Telpyn Point

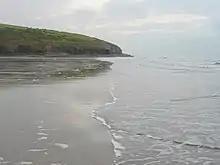
Telpyn Point

Telpyn Point is a headland on the Carmarthenshire coast, Wales. Set at the back of Carmarthen Bay, to its east are Marros Sands and to the west a beach which stretches in front of the Pembrokeshire village of Amroth. There are numerous sea caves in the quartzitic sandstone cliffs here. A path around the headland carries the Wales Coast Path. The Marros-Pendine Coast is protected as a 'mixed' Site of Special Scientific Interest, i.e. for its biological and geological interest. The good geological exposure of Carboniferous age rock strata at Telpyn Point has led to its name being given to the Telpyn Point Sandstone Formation, a sub-unit of the Marros Group, the modern scientific name for the Millstone Grit series of South Wales.